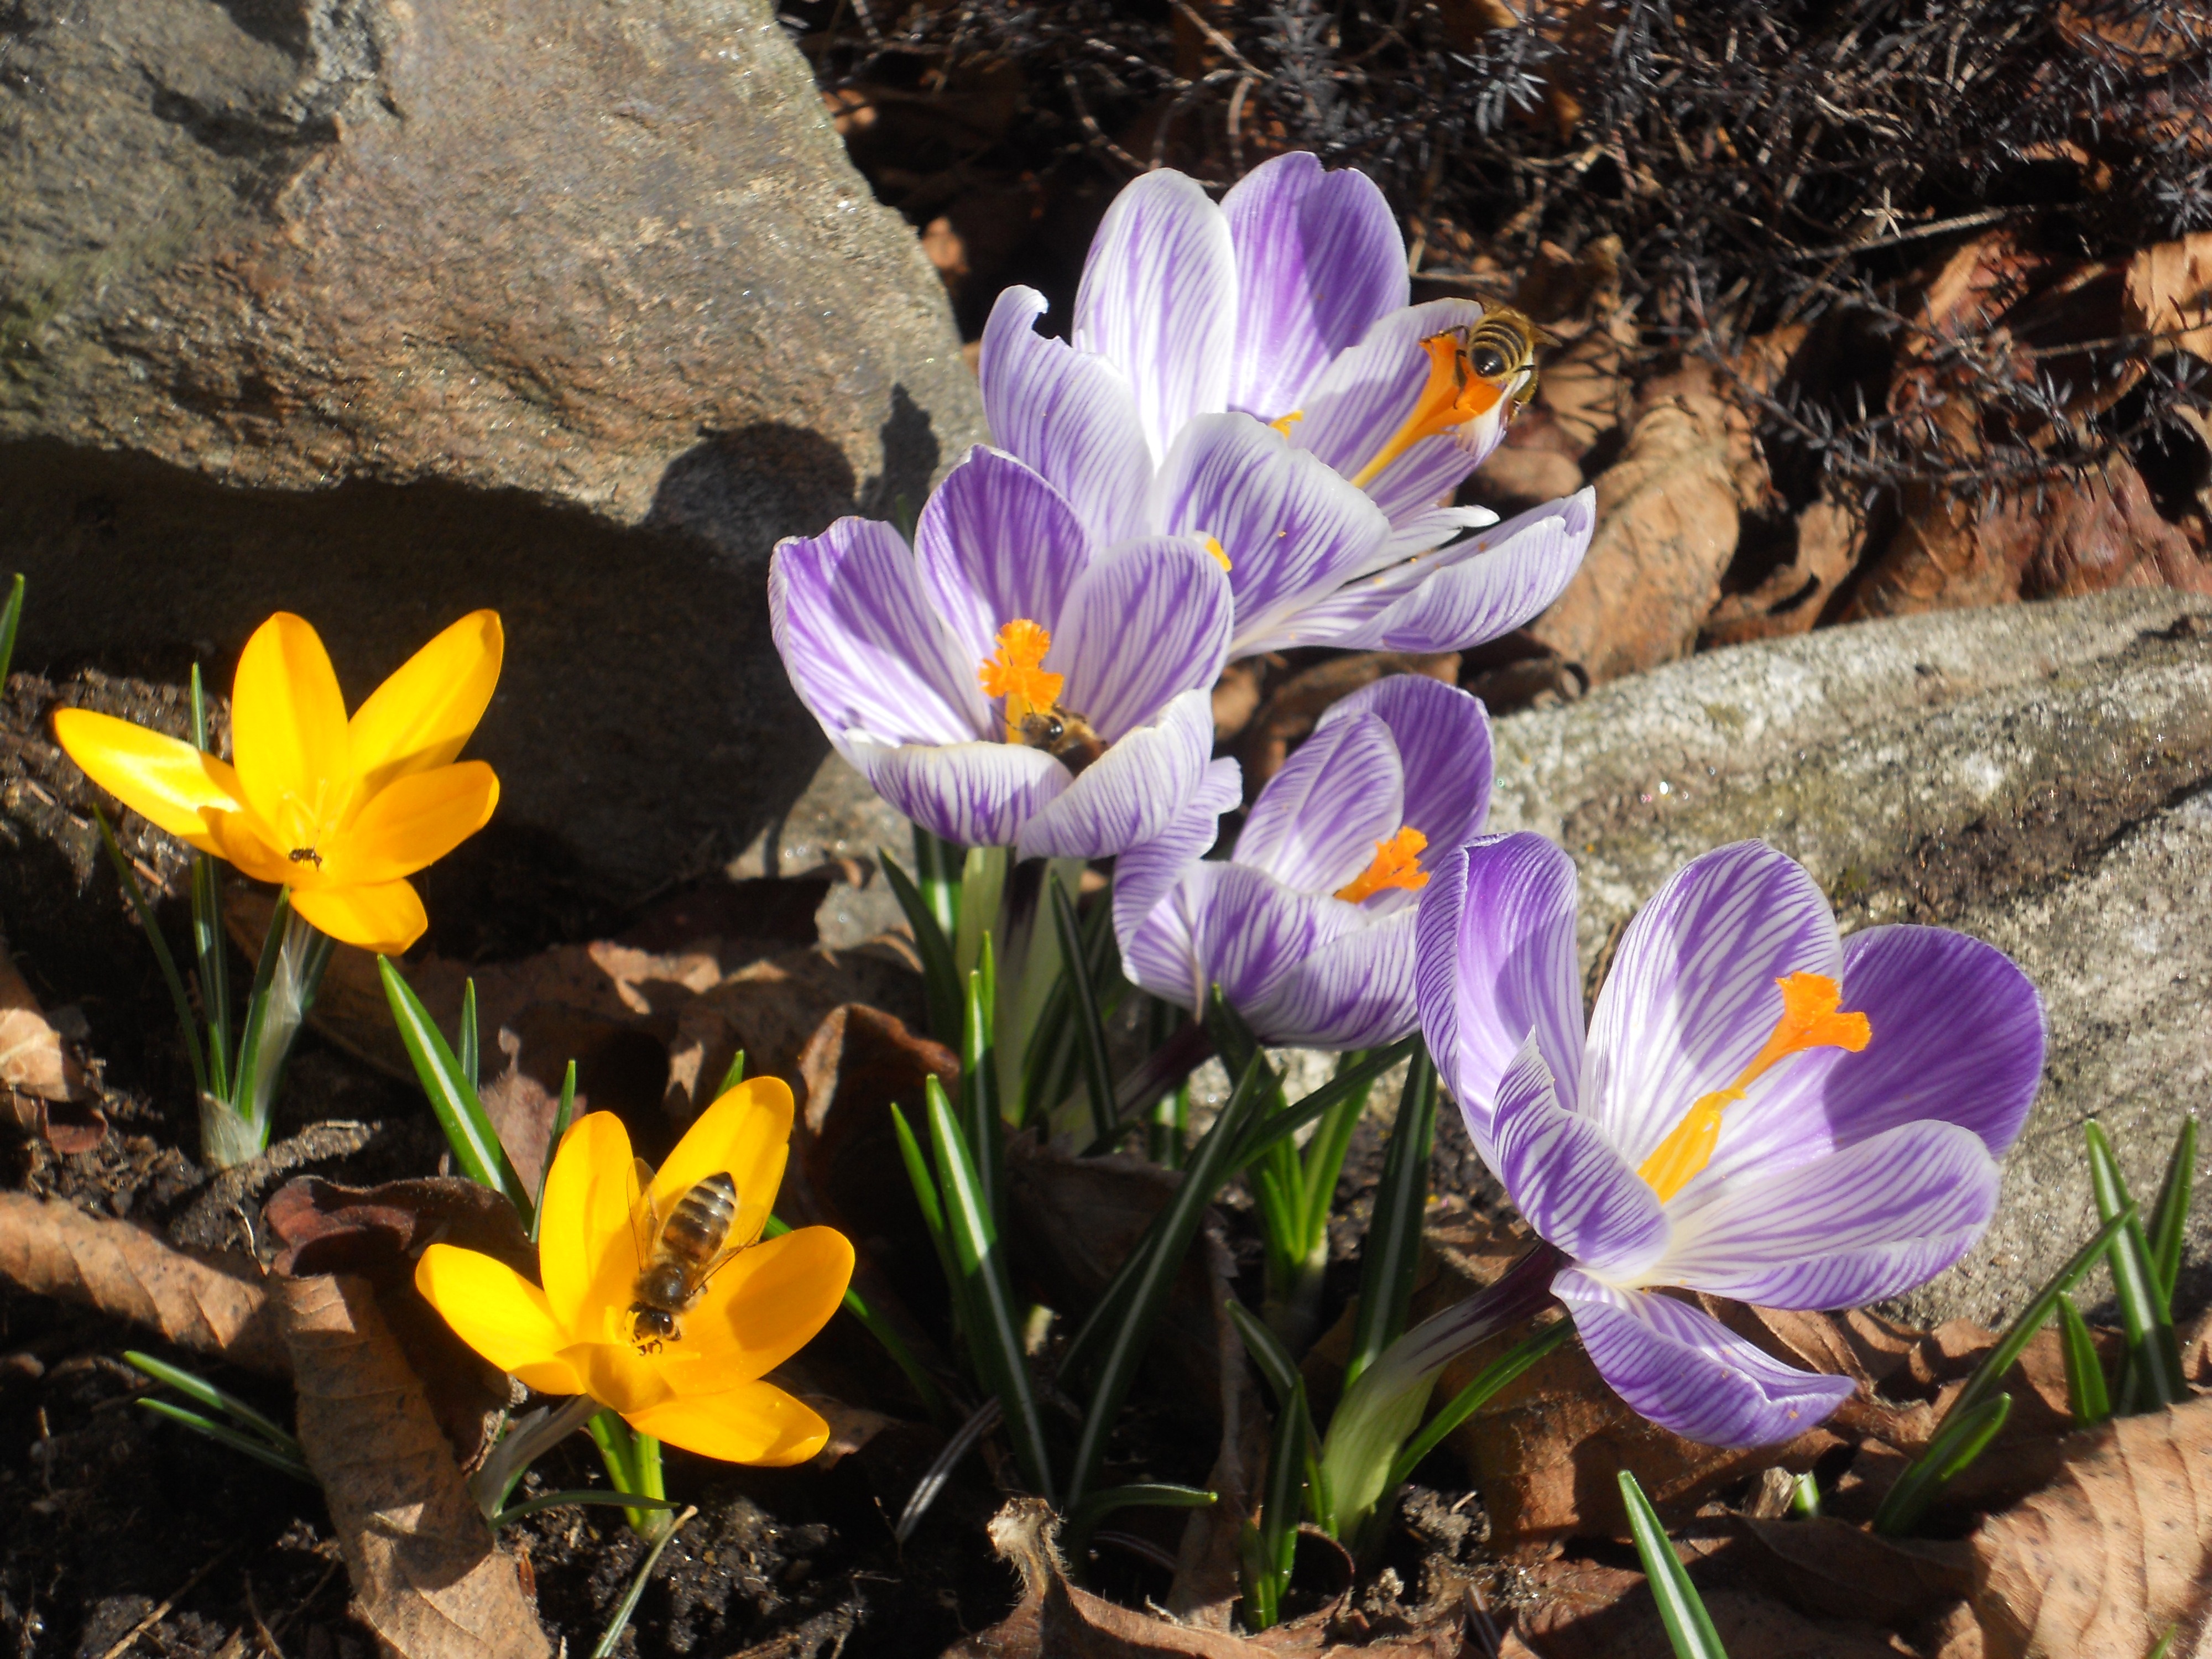
nature, plant, flower, purple, spring, botany, garden, flora, wildflower, eye, crocus, flowering plant, land plant, iris family